René Lévesque

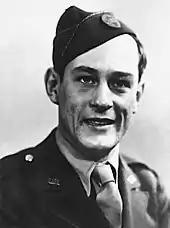
During World War II with the U.S. Office of War Information

Lévesque attended the Séminaire de Gaspé and the Saint-Charles-Garnier College in Quebec City, both of which were run by the Jesuits. He studied for a law degree at Université Laval in Quebec City, but left the university in 1943 without having completed the degree. One of his classmates at Laval later recounted that Lévesque had been smoking in class, and refused to apologize to the professor, Louis-Philippe Pigeon, who refused to allow him back to class. Lévesque left, saying he really only wanted to write, not practise law. He worked as an announcer and news writer at the radio station CHNC in New Carlisle, as a substitute announcer for CHRC during 1941 and 1942, and then at CBV in Quebec City.